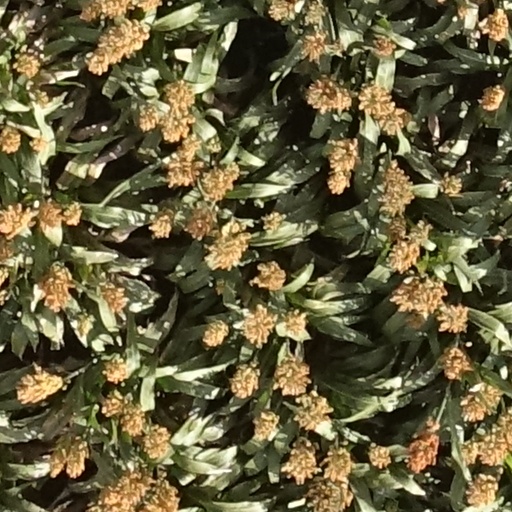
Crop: sorghum